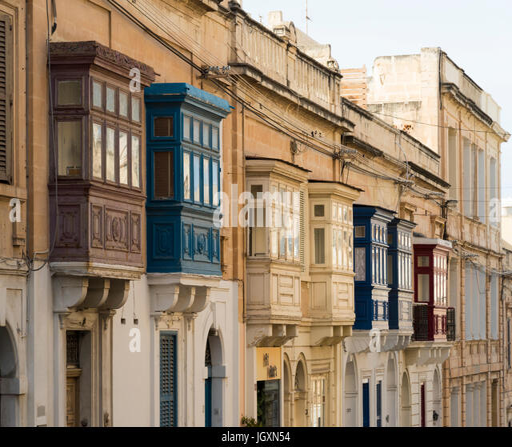
a traditional balcony a part of the traditional architecture